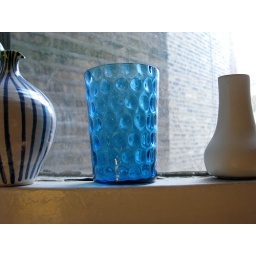
Striped vase from England, blue glass from Ohio, handmade bud vase by Abby Brown (2008)